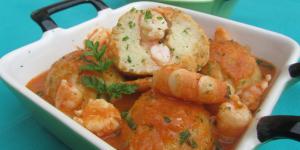
albondigas de rape y langostinos